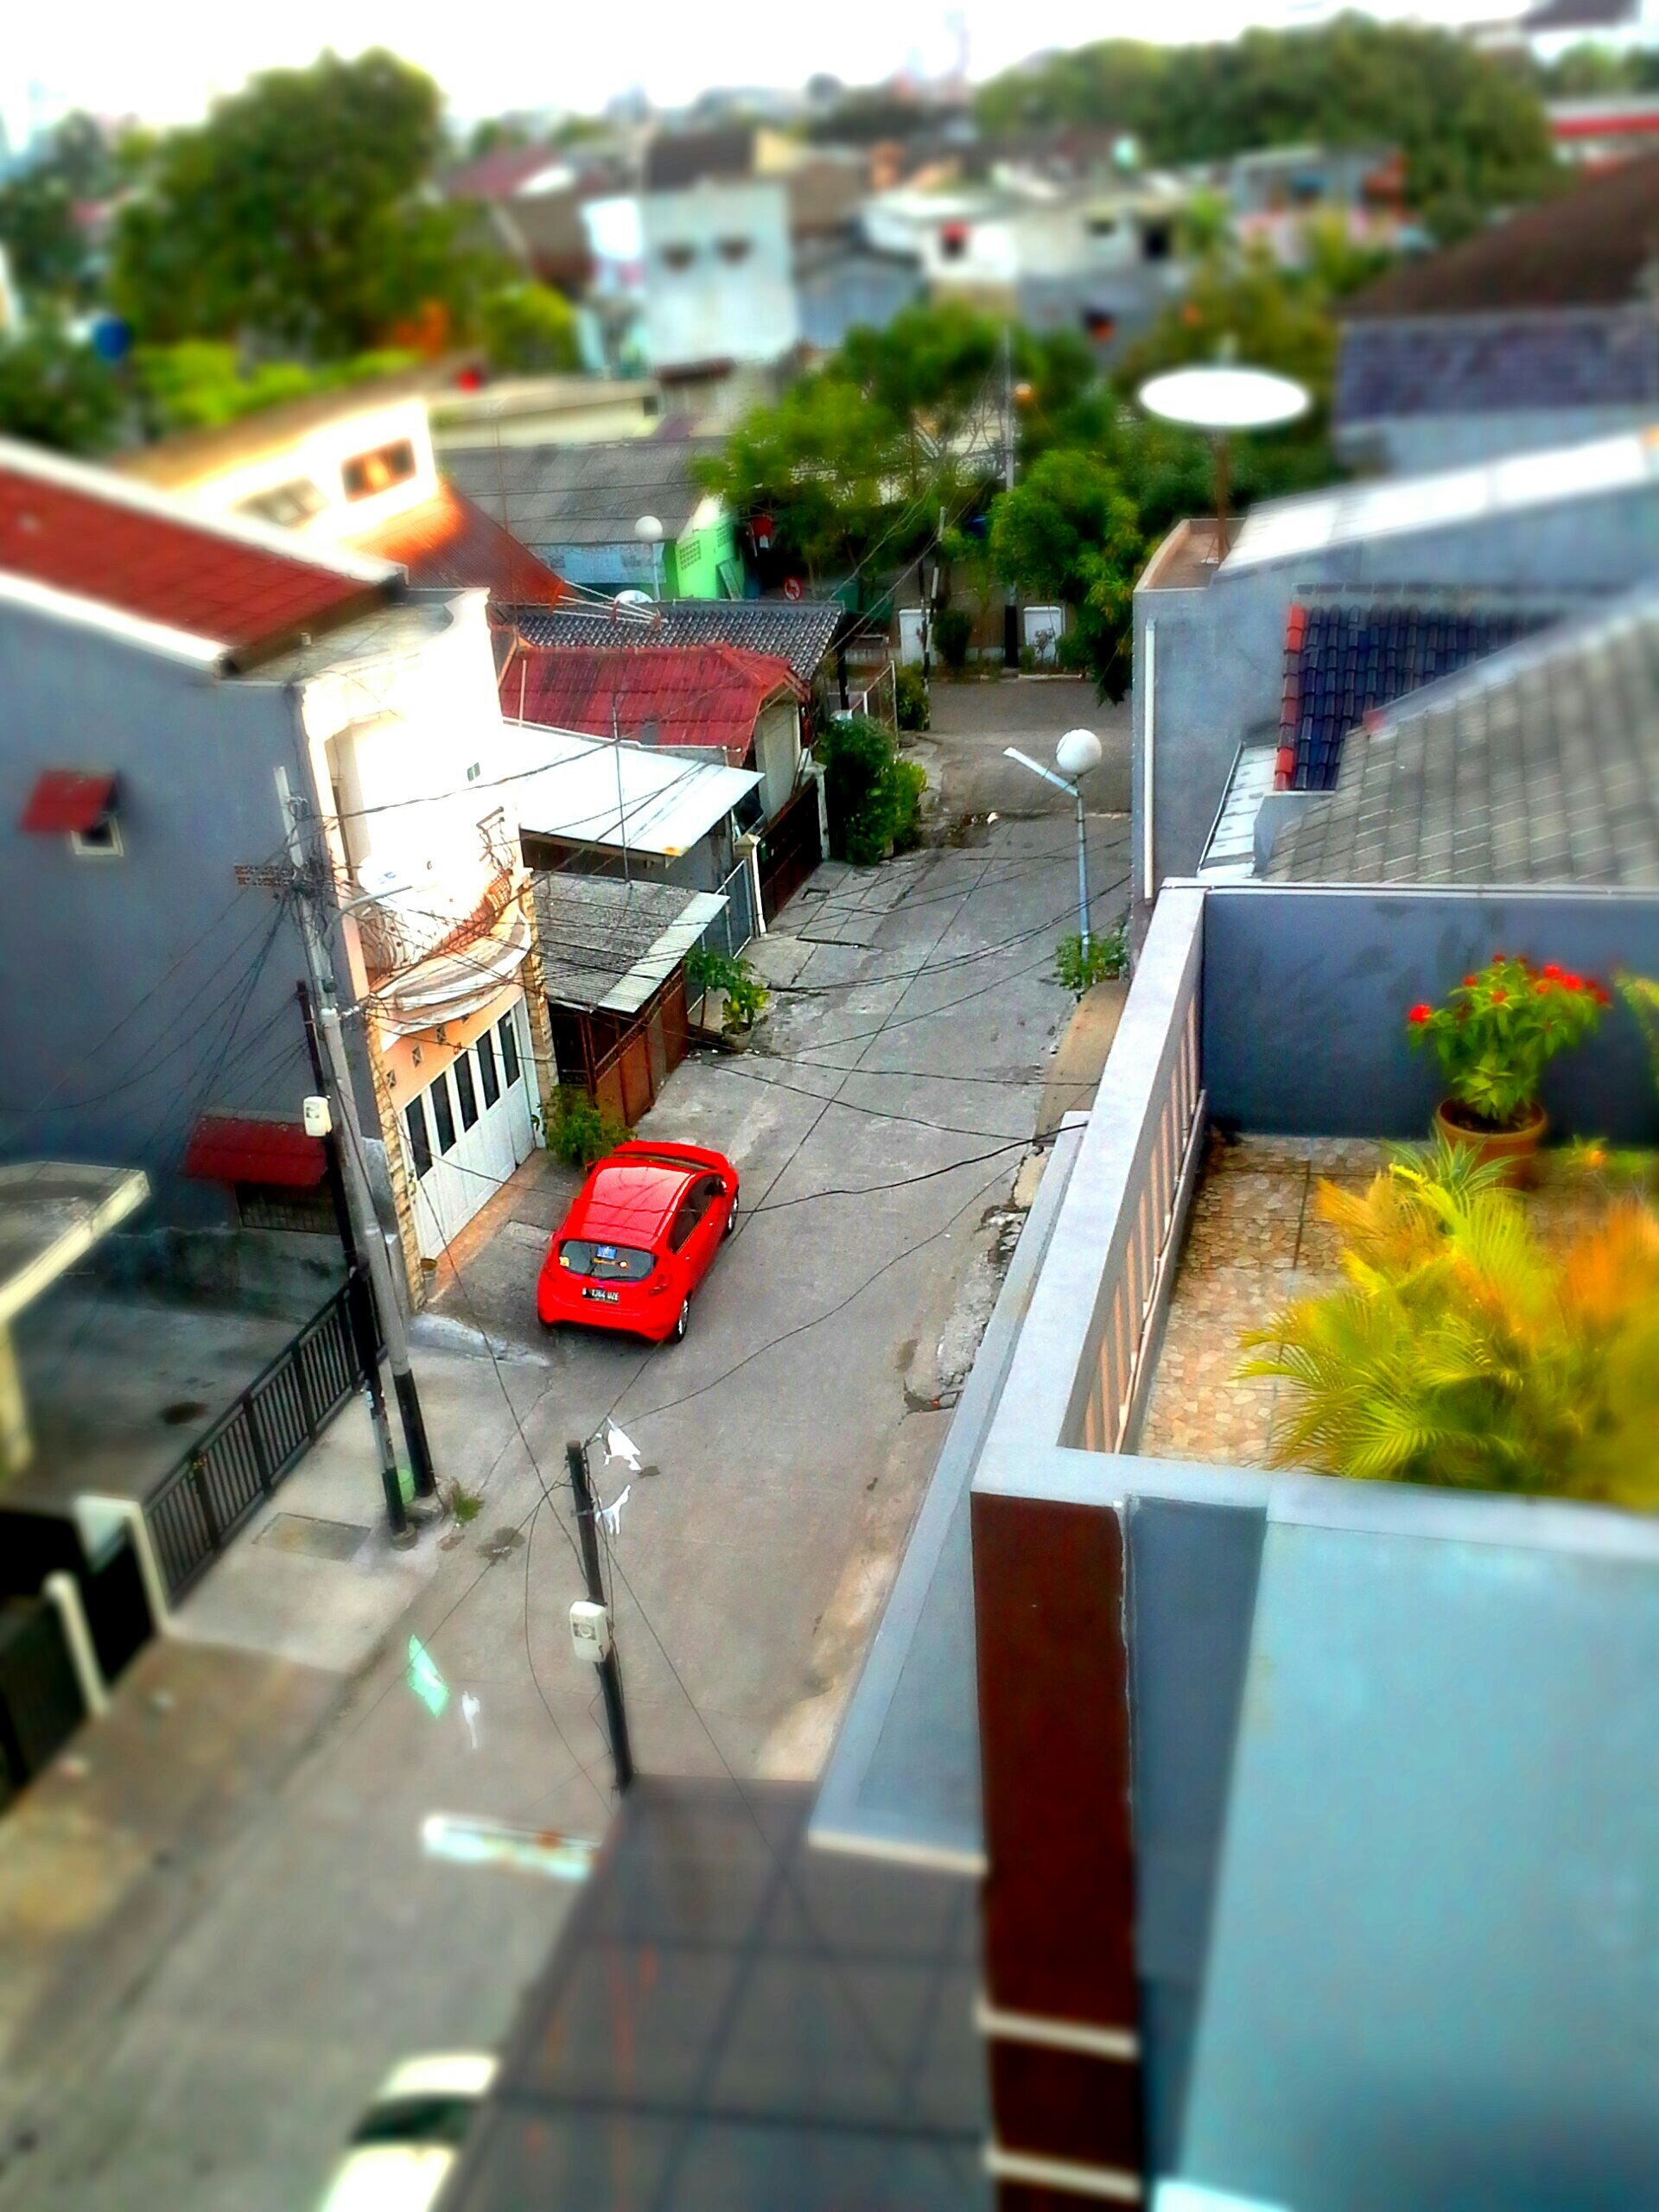
street, town, restaurant, city, urban, transportation, housing, houses, neighbourhood, tilt shift, small car